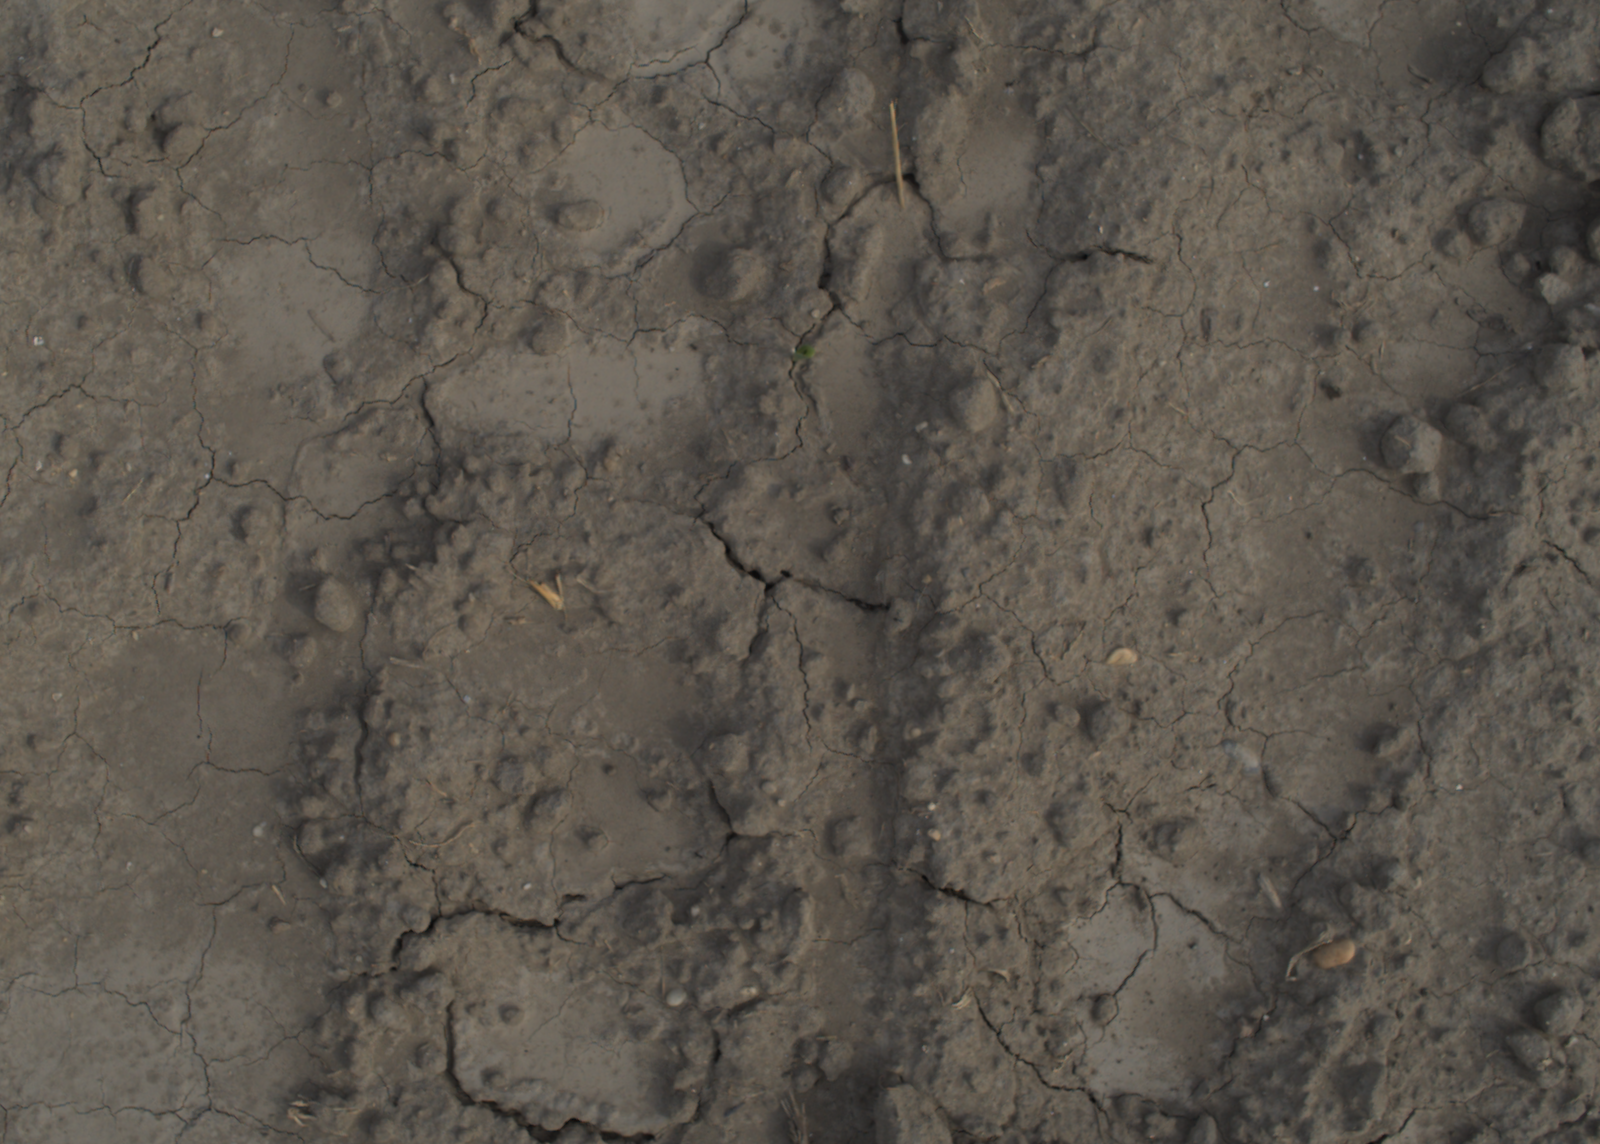
Capture date: 16.09.2021 11:02:31
Weather: mixed
Wind: light
Seeding date: 02.09.2021
Plant canopy height (mm): 957